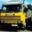
Label: truck